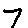
Label: 7